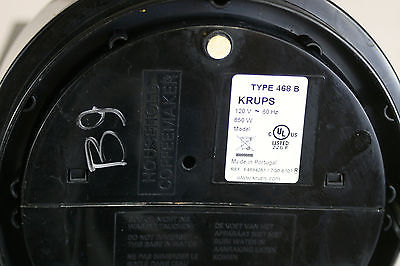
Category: coffee maker